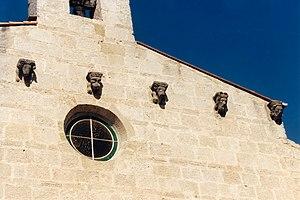
France - Languedoc - Hérault - Église Saint-Laurent de Lattes
L'église Saint-Laurent est une église romane située à Lattes dans le département français de l'Hérault en région Occitanie.